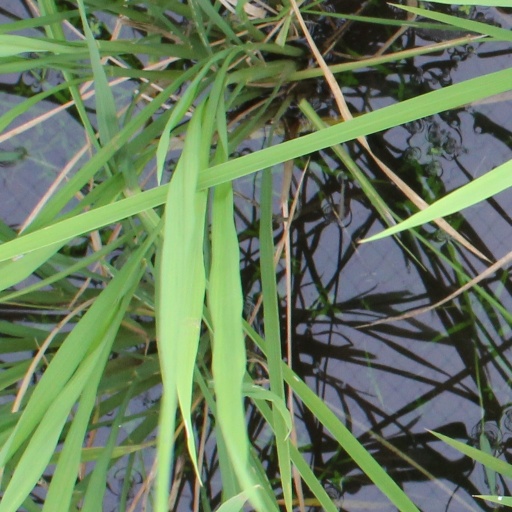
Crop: rice